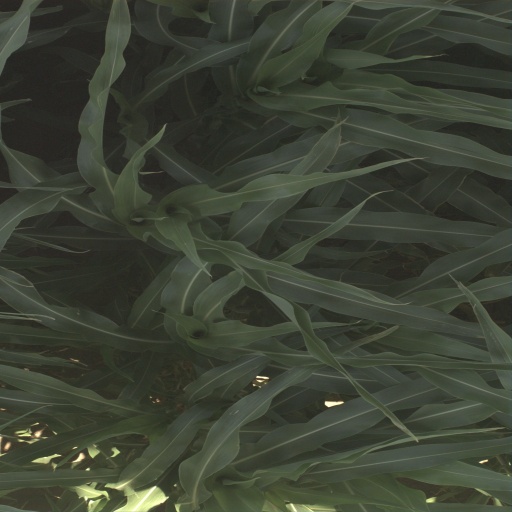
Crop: sorghum